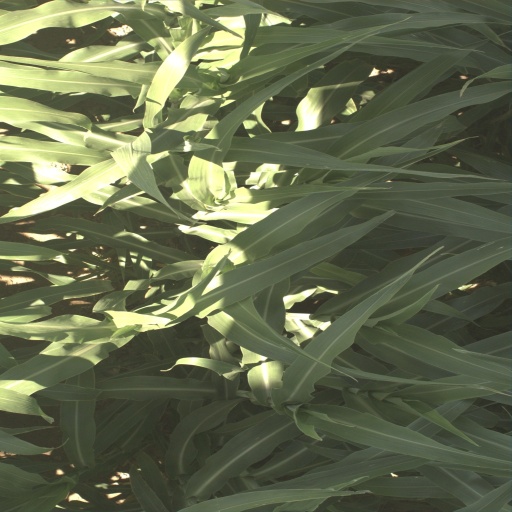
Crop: sorghum